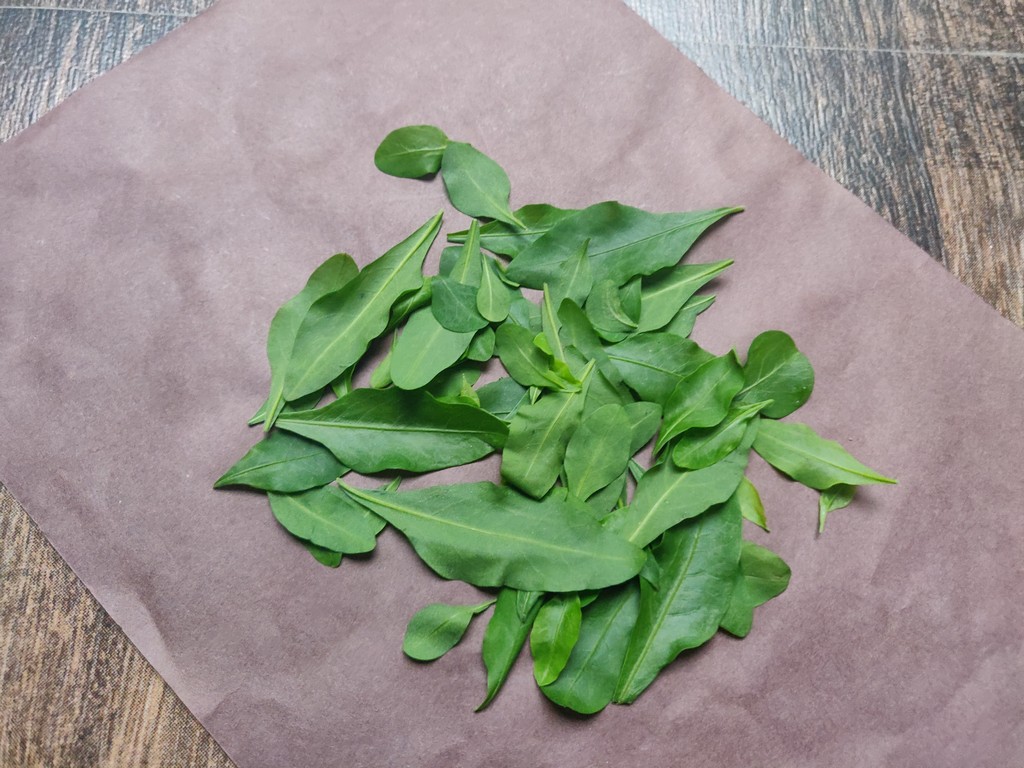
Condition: Healthy
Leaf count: multiple
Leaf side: unknown